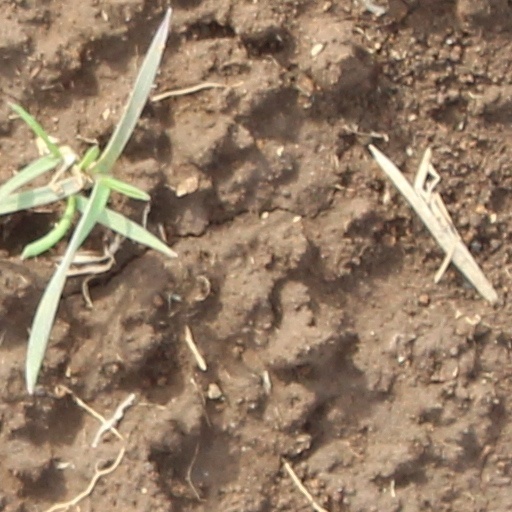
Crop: wheat